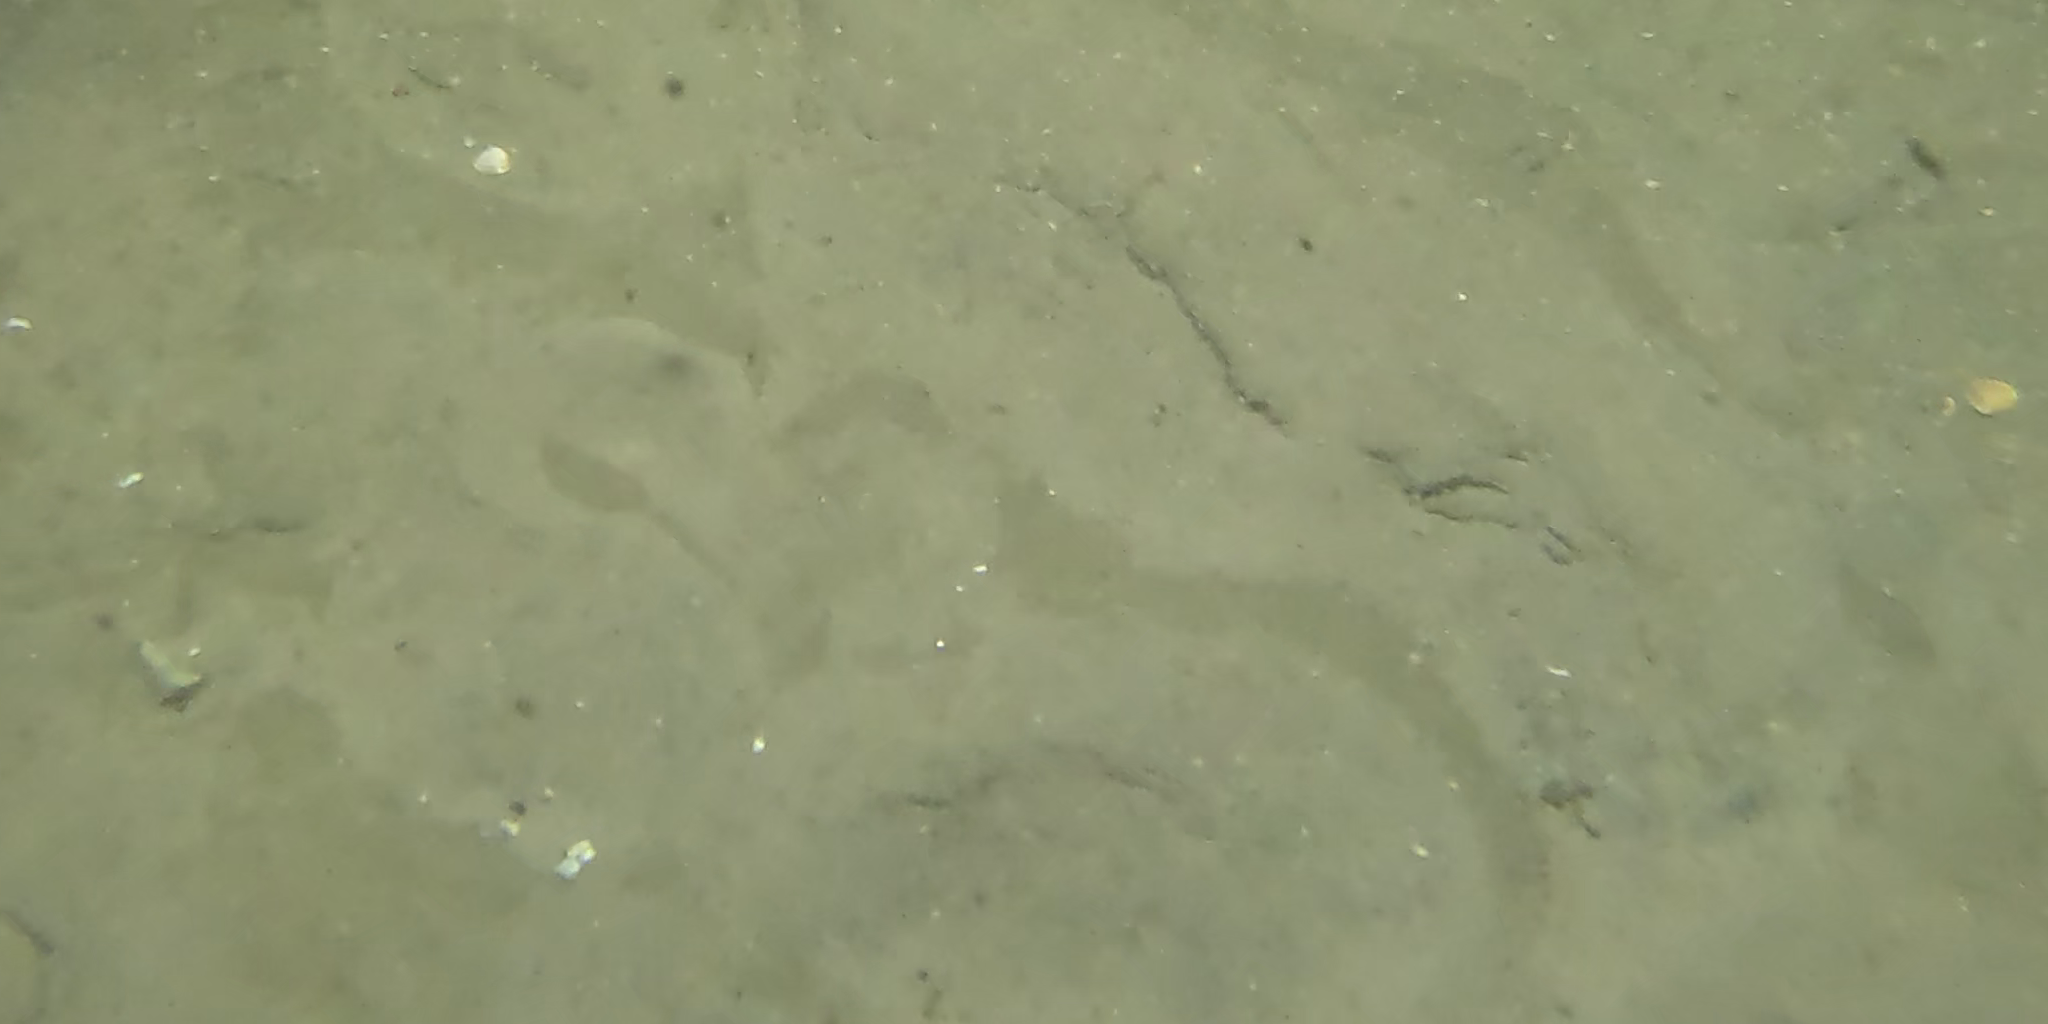
Seabed habitat: sand